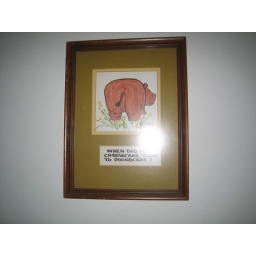
on the wall by the bathroom sink.